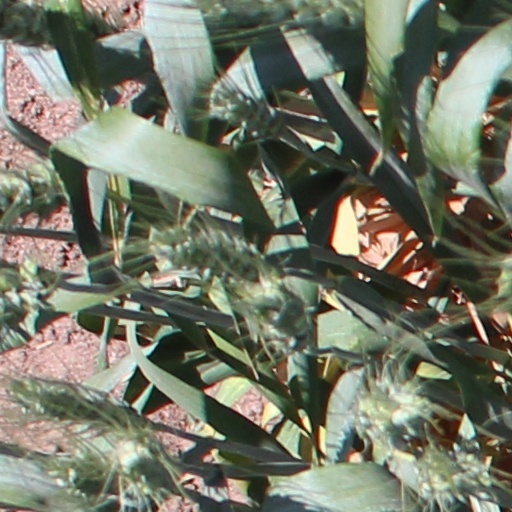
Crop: wheat